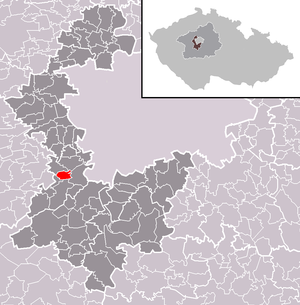
Vonoklasy est une commune du district de Prague-Ouest, dans la région de Bohême-Centrale, en République tchèque. Sa population s'élevait à 556 habitants en 2020.